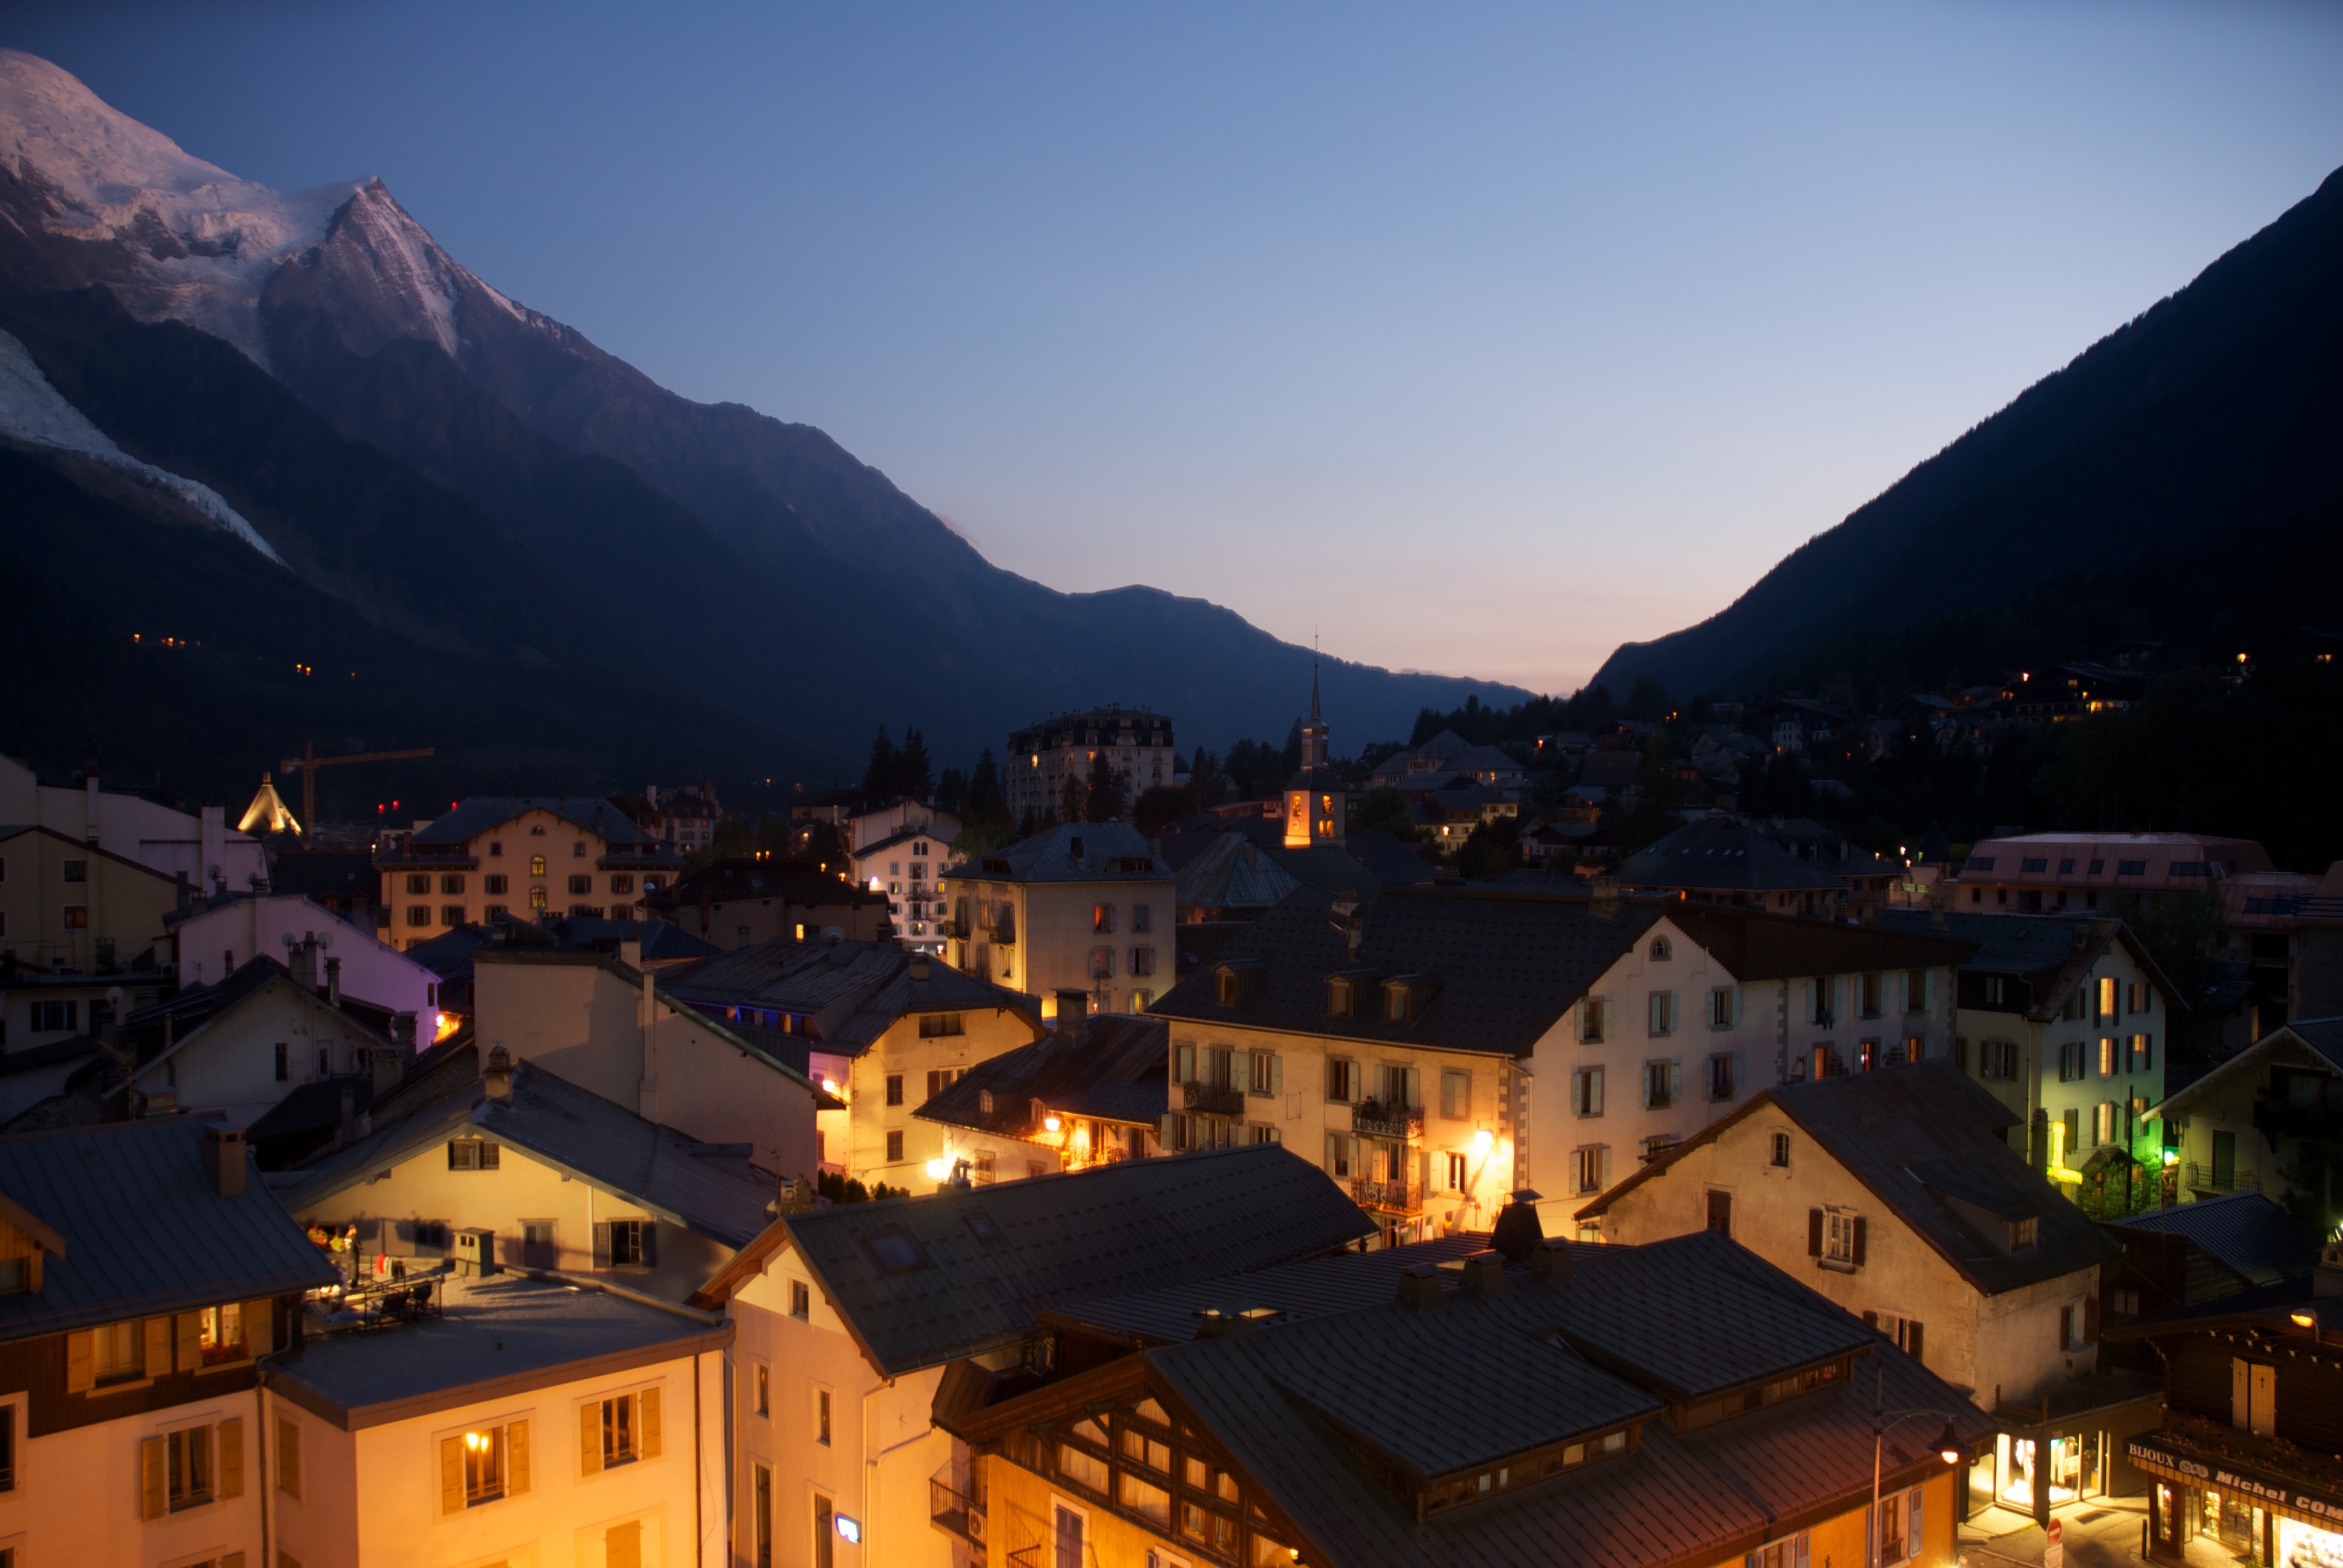
mountain, night, town, mountain range, village, dusk, evening, resort, mountainous landforms